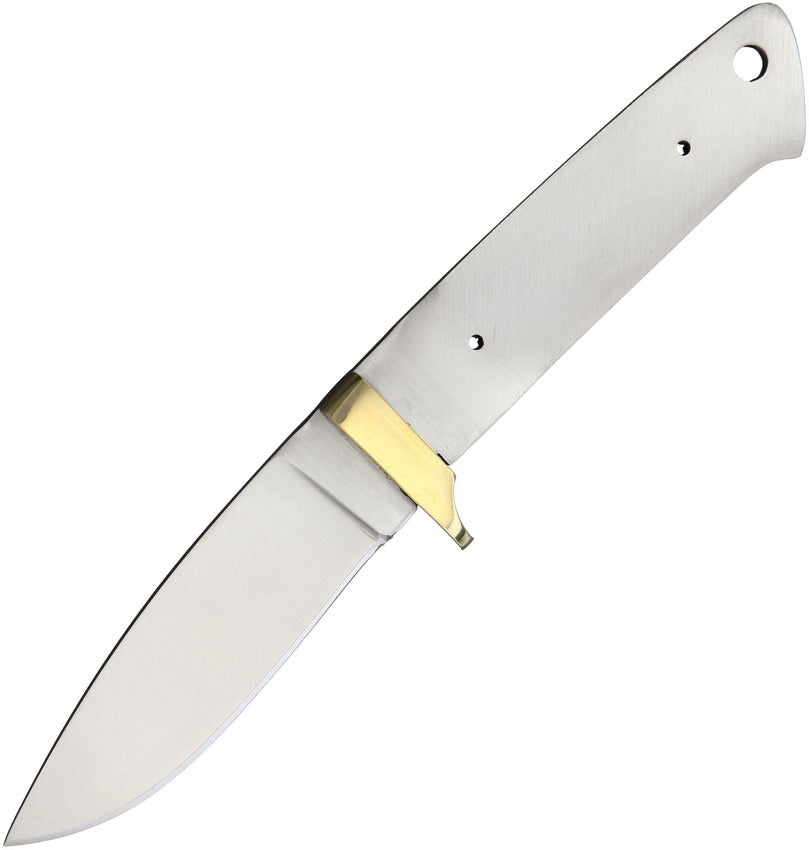
Knifemaking Knife Blade SM-APR-BL5 STAINLESS
8.25" (20.96cm) overall. 3.75" (9.53cm) stainless blade. Brass guard. One-piece construction. Lanyard hole. Boxed.
Brand: Knifemaking
Category: Arts & Entertainment > Hobbies & Creative Arts > Collectibles > Collectible Weapons > Collectible Knives